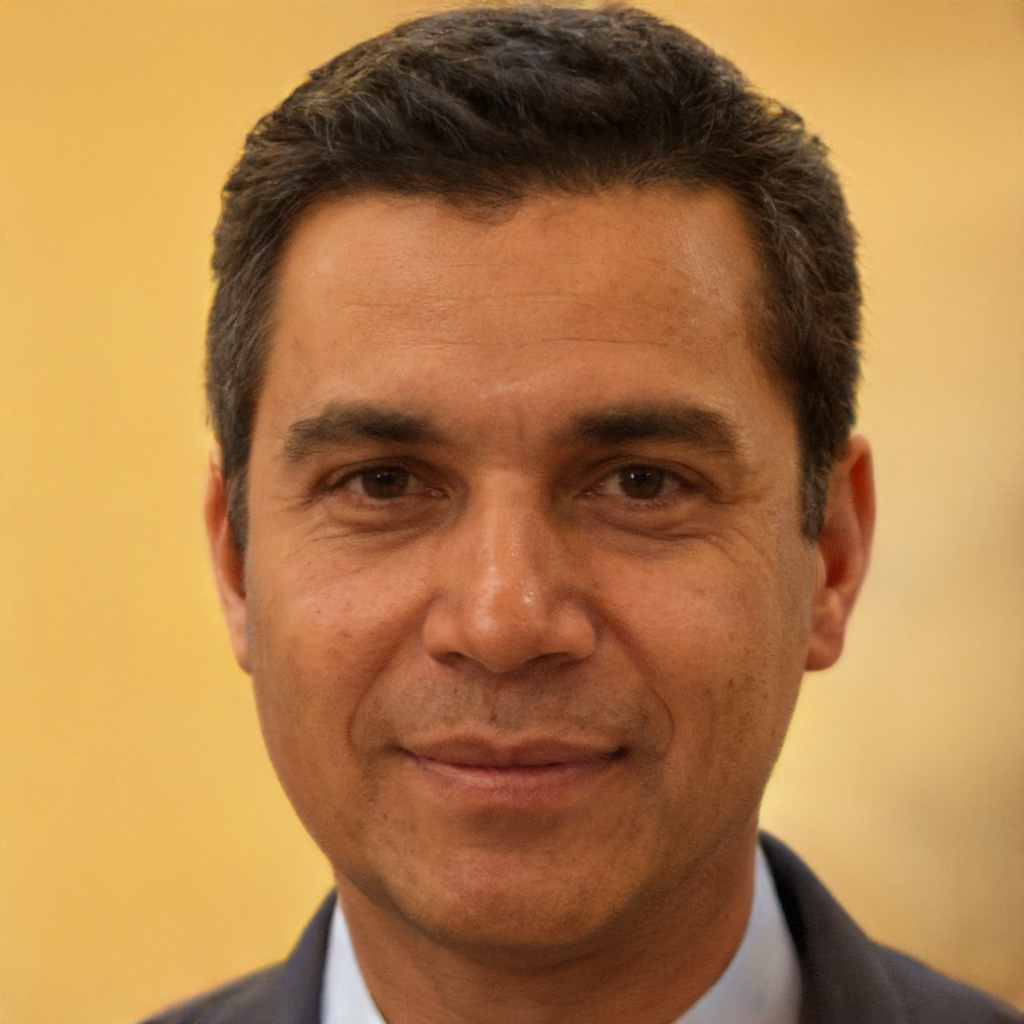
Gender: Male